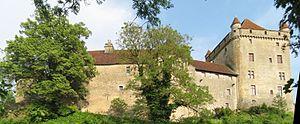
Panoramique Château du Pin - Jura - Franche Comté
Le Pin est une commune française située dans le département du Jura en région Bourgogne-Franche-Comté. Les habitants se nomment les Pinois et Pinoises.
Le château du Pin est un ancien château fort du XIIIᵉ siècle qui se dresse sur la commune du Pin, dans le département du Jura, en région Franche-Comté.